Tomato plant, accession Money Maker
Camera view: vertical (180 deg); turntable rotation: 30 degrees
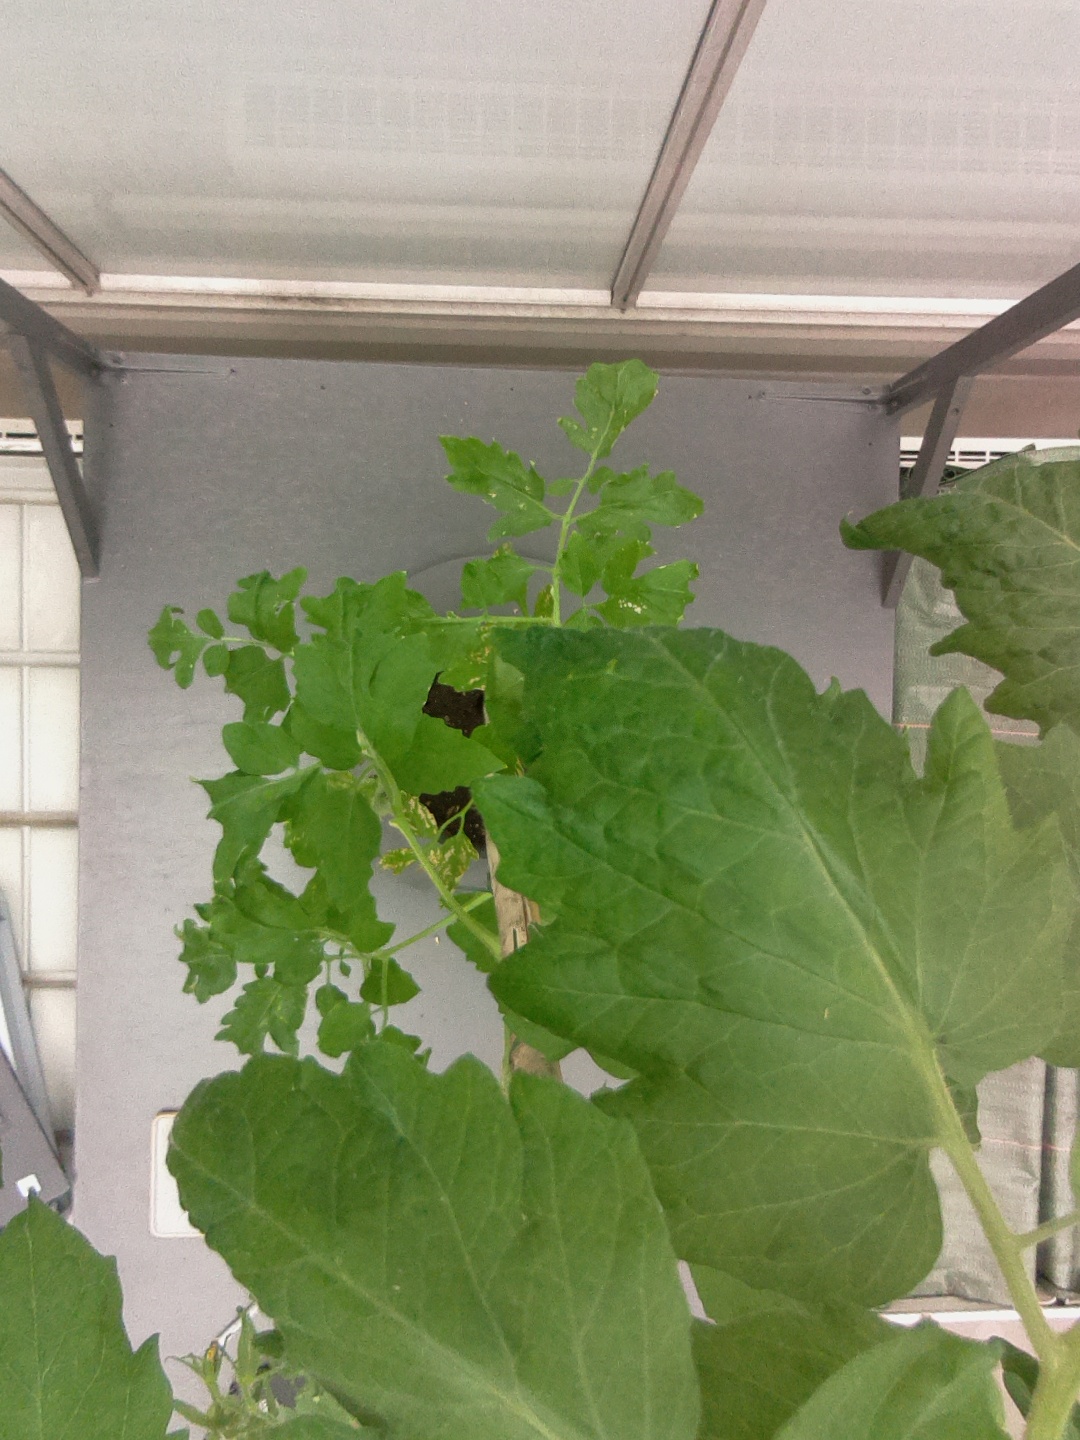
BBCH growth stage 72: 20%-30% of final fruit size